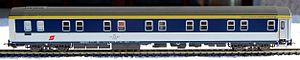
WLABmz ex-T2S, ÖBB. Modèle réduit Héris.
Une voiture-lits, appelée aussi wagon-lits, est une voiture de chemin de fer conçue pour transporter des voyageurs couchés dans de vrais lits, comprenant matelas et literie, ainsi qu'un coin-lavabo-toilette contrairement aux voiture-couchettes, avec un service à bord très attentionné assuré par le « conducteur » des wagons-lits, qui propose du petit-déjeuner à la collation au champagne, servis en cabine. Ce type de voiture permet de voyager de nuit et de jour dans des conditions optimales de repos. Elles sont équipées de cabines privées, préservant l'intimité des voyageurs, particulièrement adaptées aux grands voyages. En position « de jour », un canapé ou des fauteuils permettent de se reposer. En position « de nuit », les lits, rabattus auparavant contre la cloison, sont préparés par le conducteur des wagons-lits.